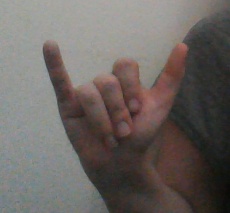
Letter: ya